Rat

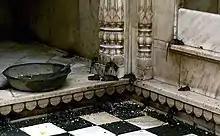
Indigenous rats are allowed to run freely throughout the Karni Mata Temple.

When introduced into locations where rats previously did not exist, they can wreak an enormous degree of environmental degradation. "Rattus rattus", the black rat, is considered to be one of the world's worst invasive species. Also known as the ship rat, it has been carried worldwide as a stowaway on seagoing vessels for millennia and has usually accompanied men to any new area visited or settled by human beings by sea. Rats first got to countries such as America and Australia by stowing away on ships. The similar species "Rattus norvegicus", the brown rat or wharf rat, has also been carried worldwide by ships in recent centuries.